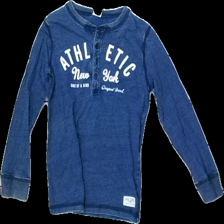
View: front
Type: Top
Category: Children
Brand: Lindex
Colors: Blue
Material: 100% Cotton
Cut: Regular
Size: 128
Price range: 50-100
Recommended usage: Reuse
Description: blue top with white printed text